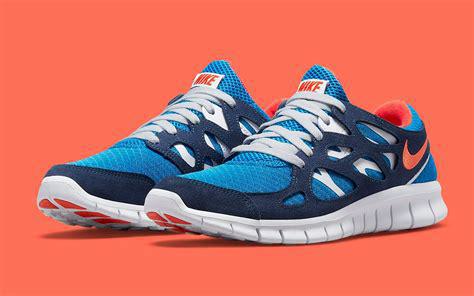
Brand: Nike
Model: Free Run 2